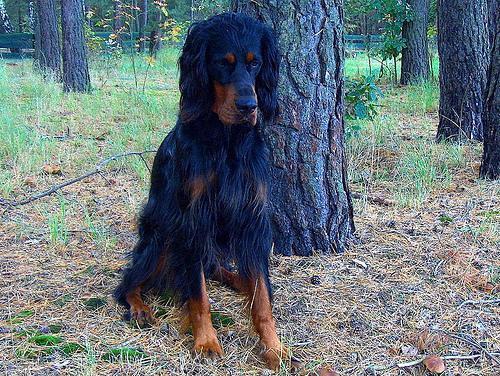
Gordon_setter